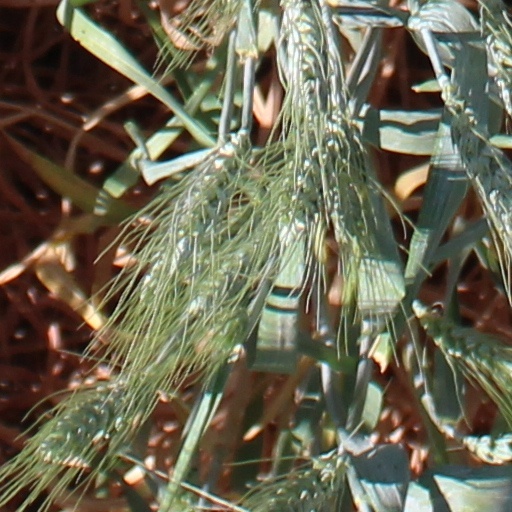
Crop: wheat